Compagnie Francaise de Navigation a Vapeur v. Louisiana Board of Health

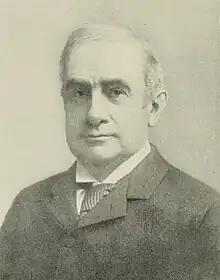
Justice Brown, in 1899

After reiterating the facts of the case and the Louisiana Supreme Court's holdings, Justice White reduced the company's case to four arguments that were before the U.S. Supreme Court. He decided to treat the first two, the alleged Commerce Clause and Fourteenth Amendment violations, singly since they both involved the U.S. Constitution. The first, White argued, had been dealt with at length in "Morgan's Steamship Company", the 1886 case, from which he quoted extensively, holding that the states were free to enact and enforce quarantine laws unless Congress decided to preempt them, a holding the Court had reaffirmed in 1900.